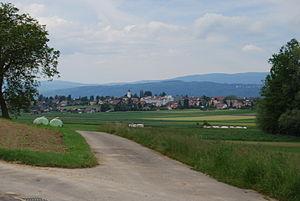
Täuffelen est une commune suisse du canton de Berne, située dans l'arrondissement administratif du Seeland.